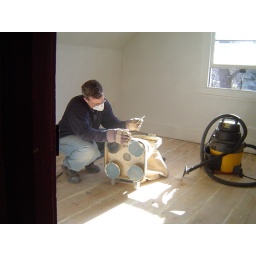
February 2005. Working on the upstairs floor. Replacing sand paper on floor sander. Lots of dust in the air!